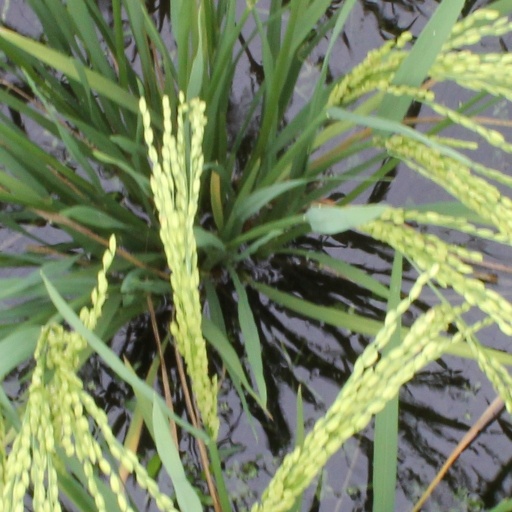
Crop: rice